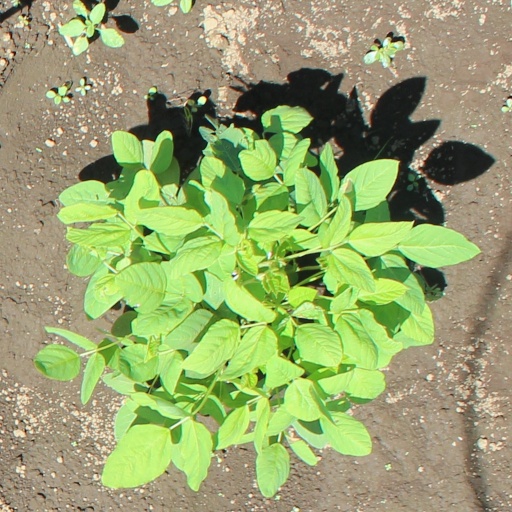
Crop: soybean